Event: Ecuador Earthquake
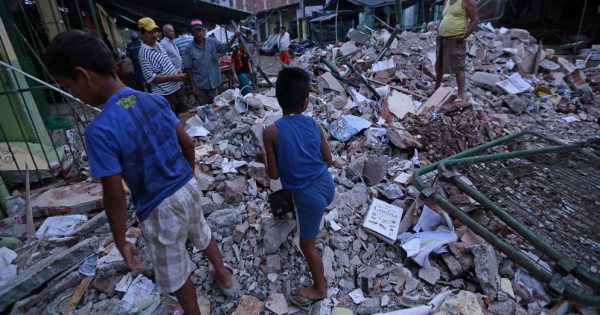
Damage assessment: damage